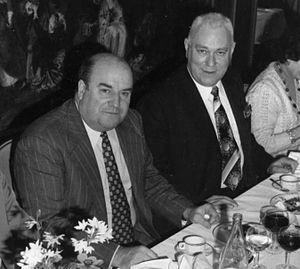
Visite de Fernand Sastre au District Escaut de Football à Valenciennes
Fernand Sastre, pied noir né le 1ᵉʳ octobre 1923 à Kouba en Algérie française et mort le 13 juin 1998, est le président de la Fédération française de football de 1972 à 1984. Il devient par la suite coprésident du CFO, comité d'organisation de la Coupe du monde 1998. Il décède au tout début du mondial ne voyant pas le succès final de l'équipe de France.